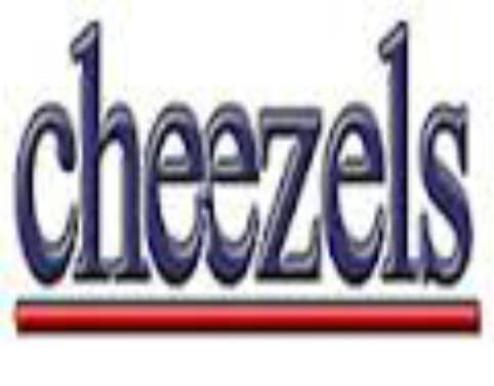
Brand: cheezels
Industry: Food